Tornadoes of 1955

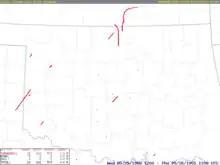
Oklahoma tornado tracks during the 1955 Great Plains tornado outbreak.

Several unusual events occurred during the 1955 tornado season. May 25 saw two F5 tornadoes on the ground at the same time in the same general area of Northern Oklahoma and Southern Kansas, both of which caused catastrophic damage and hundreds of casualties. In addition, 1955 saw five people killed by F0 tornadoes, with four of them being in Georgia alone. This was the most deaths from F0/EF0 tornadoes in a single year at the time.